Red Army

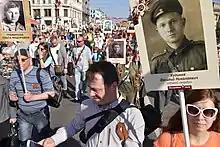
People in Saint Petersburg at "", carrying portraits of their ancestors who fought in World War II.

In 1941, the Soviet government raised the bloodied Red Army's "esprit de corps" with propaganda stressing the defense of Motherland and nation, employing historic exemplars of Russian courage and bravery against foreign aggressors. The anti-Nazi Great Patriotic War was conflated with the Patriotic War of 1812 against Napoleon, and historical Russian military heroes, such as Alexander Nevsky and Mikhail Kutuzov, appeared. Repression of the Russian Orthodox Church temporarily ceased, and priests revived the tradition of blessing arms before battle.